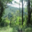
Label: forest